Dianthus superbus

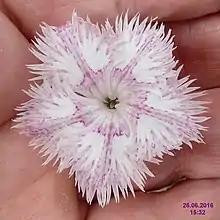
"Tatra ghost", a selected seedling of subsp. "alpestris"

Dianthus superbus, the fringed pink or large pink, is a species of "Dianthus" native to Europe and northern Asia, from France north to arctic Norway, and east to Japan; in the south of its range, it occurs at high altitudes, up to 2,400 m.